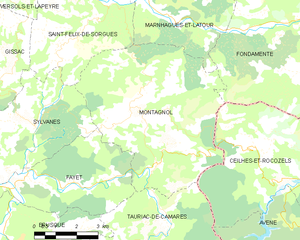
Carte de la commune française de code INSEE 12147 - Montagnol
Montagnol est une commune française, située dans le département de l'Aveyron en région Occitanie.